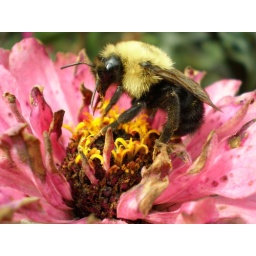
furry bee in flower